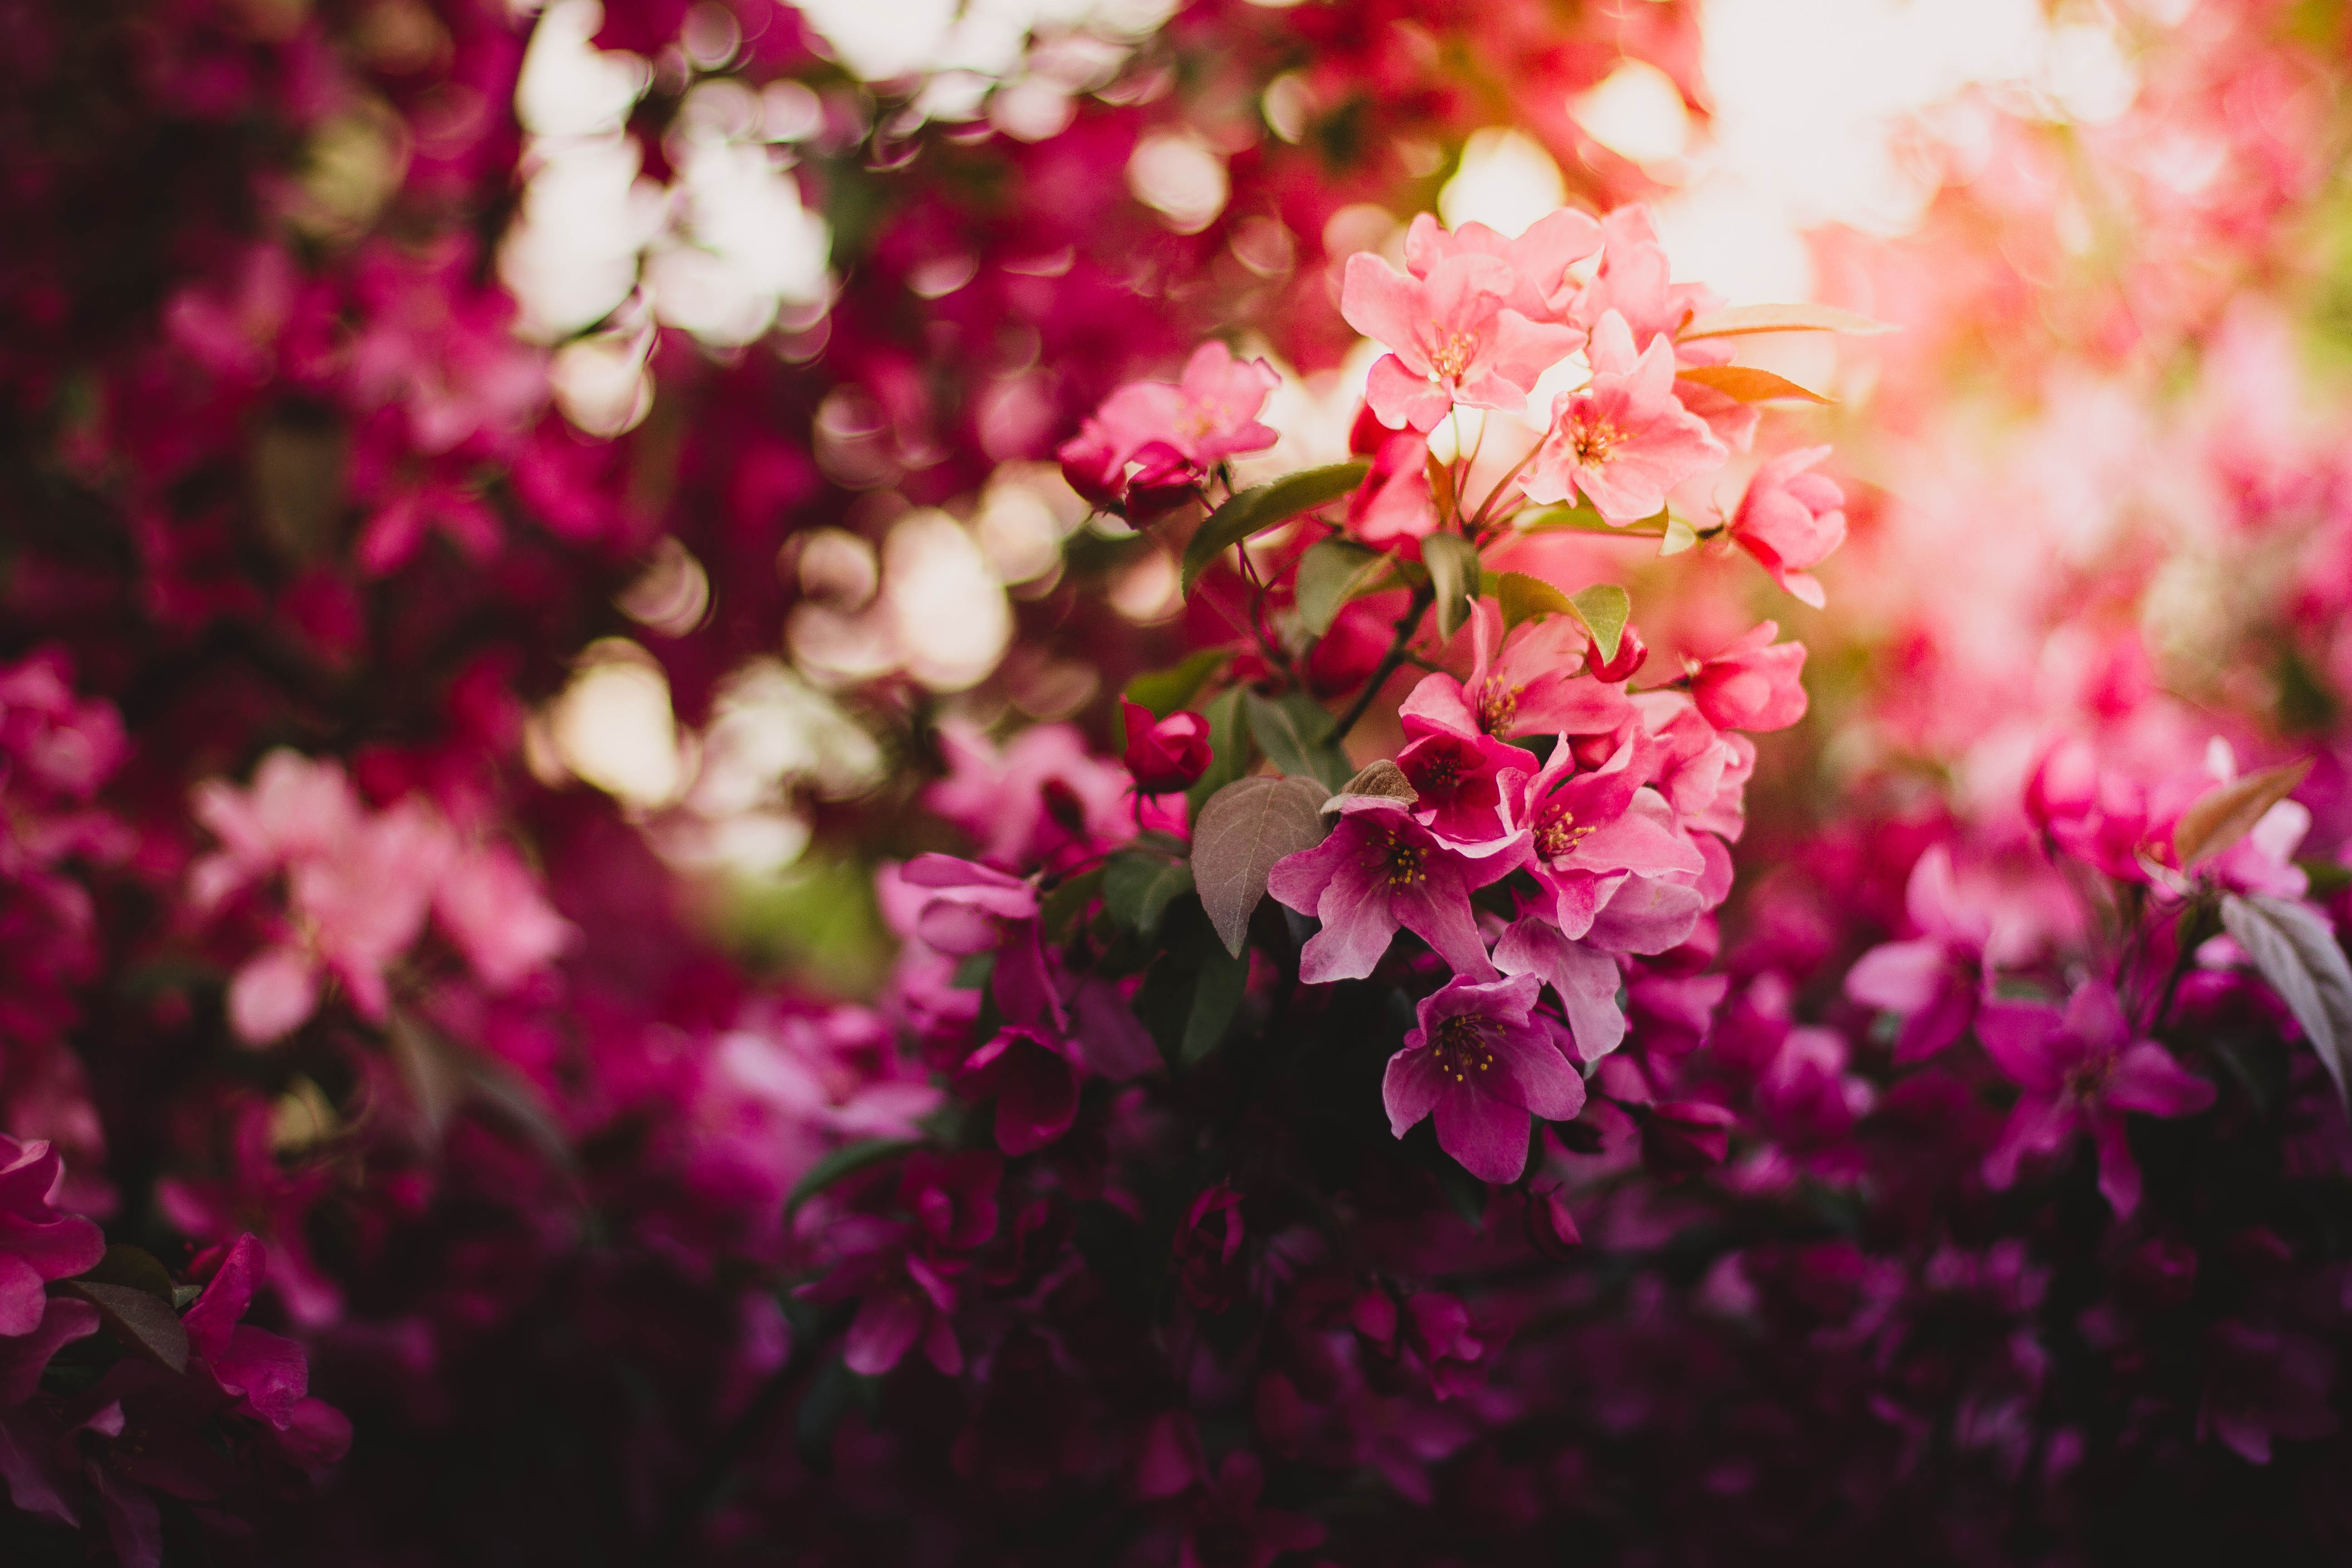
tree, nature, branch, blossom, plant, sunlight, leaf, flower, petal, bloom, spring, red, autumn, botany, pink, flora, season, cherry blossom, flowers, shrub, macro photography, flowering plant